John Rennie the Elder

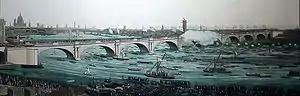
The opening of the first Waterloo Bridge on 18 June 1817

Rennie's business expanded into civil engineering, particularly the construction of canals. His early projects included the Stowmarket Navigation (River Gipping) in 1791, the Lancaster Canal (started 1792), the Chelmer and Blackwater Navigation (1793), the Crinan Canal (1794–1801), Rudyard Lake (1797) and the Rochdale Canal, which passes through difficult country between Rochdale and Todmorden (1799). The Kennet and Avon Canal – including the Dundas Aqueduct, Caen Hill Locks and Crofton Pumping Station – occupied him between 1794 and 1810.